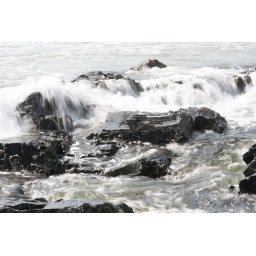
On the rocks at Freshwater West beach in Pembroke.